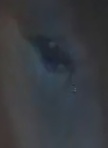
Face region: eyes (orbital_tightening_and_eye_area)
Pain indicator: moderately_present